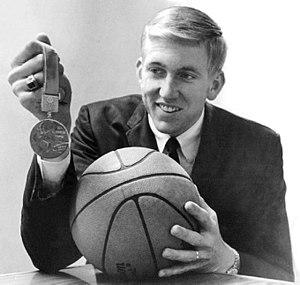
Wilmer Frederick « Bill » Hosket, né le 20 décembre 1946 à Dayton, en Ohio, est un ancien joueur américain de basket-ball. Il évolue aux postes d'ailier fort et de pivot.